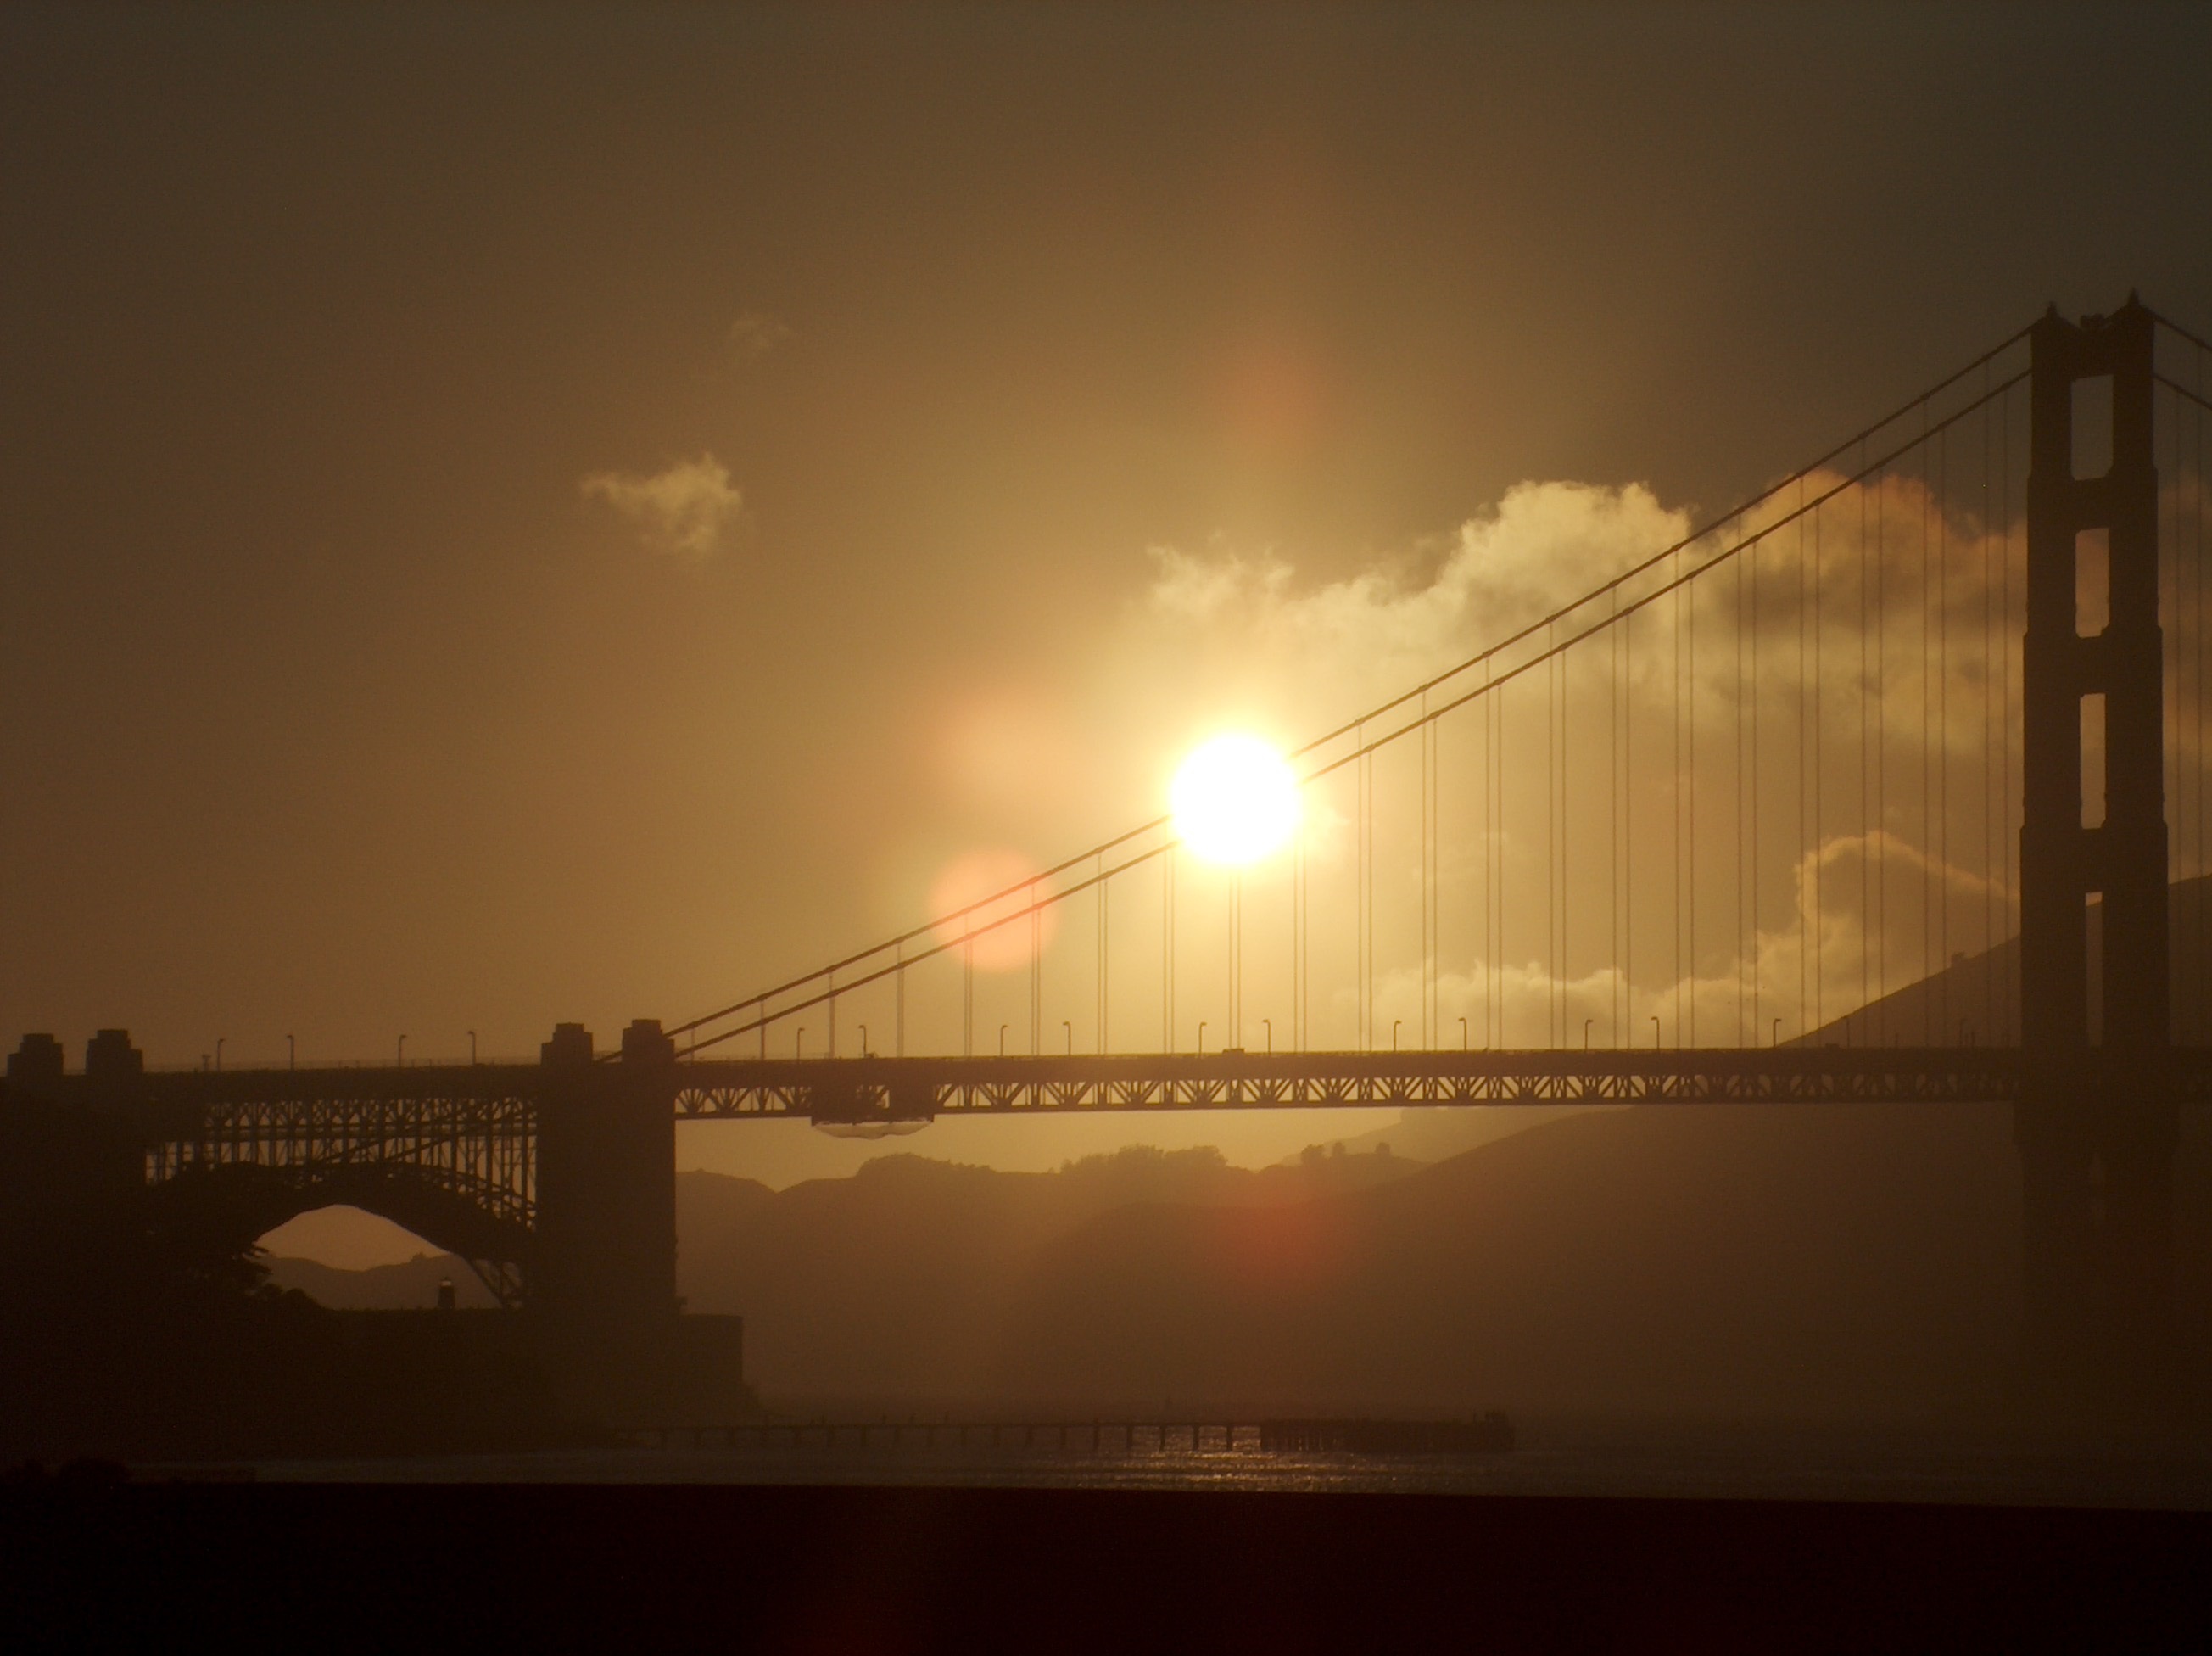
horizon, light, sun, fog, sunrise, sunset, mist, bridge, skyline, night, sunlight, morning, dawn, atmosphere, dusk, evening, reflection, haze, famous, shape, afterglow, atmospheric phenomenon